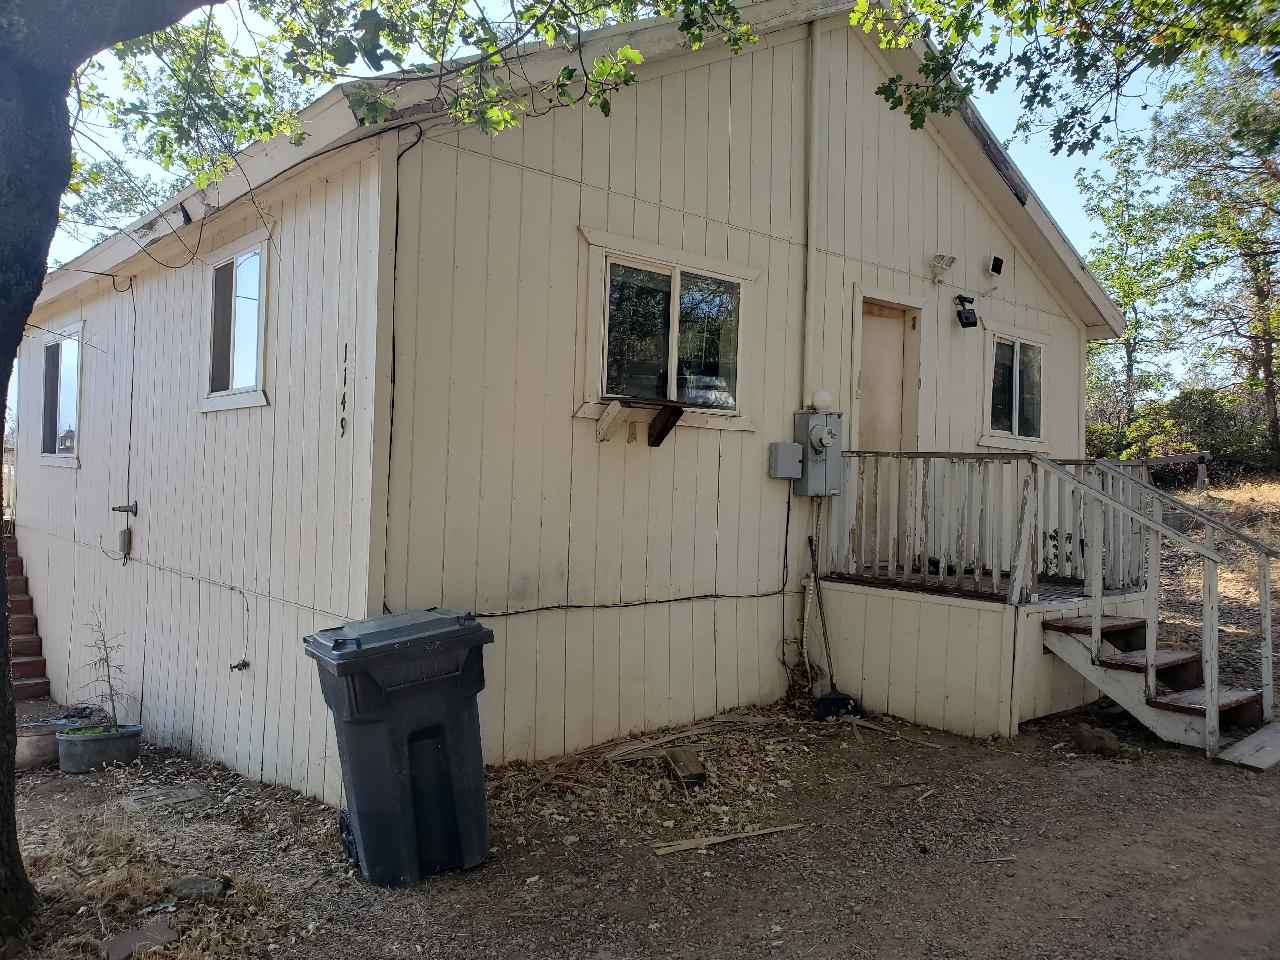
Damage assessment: no_damage